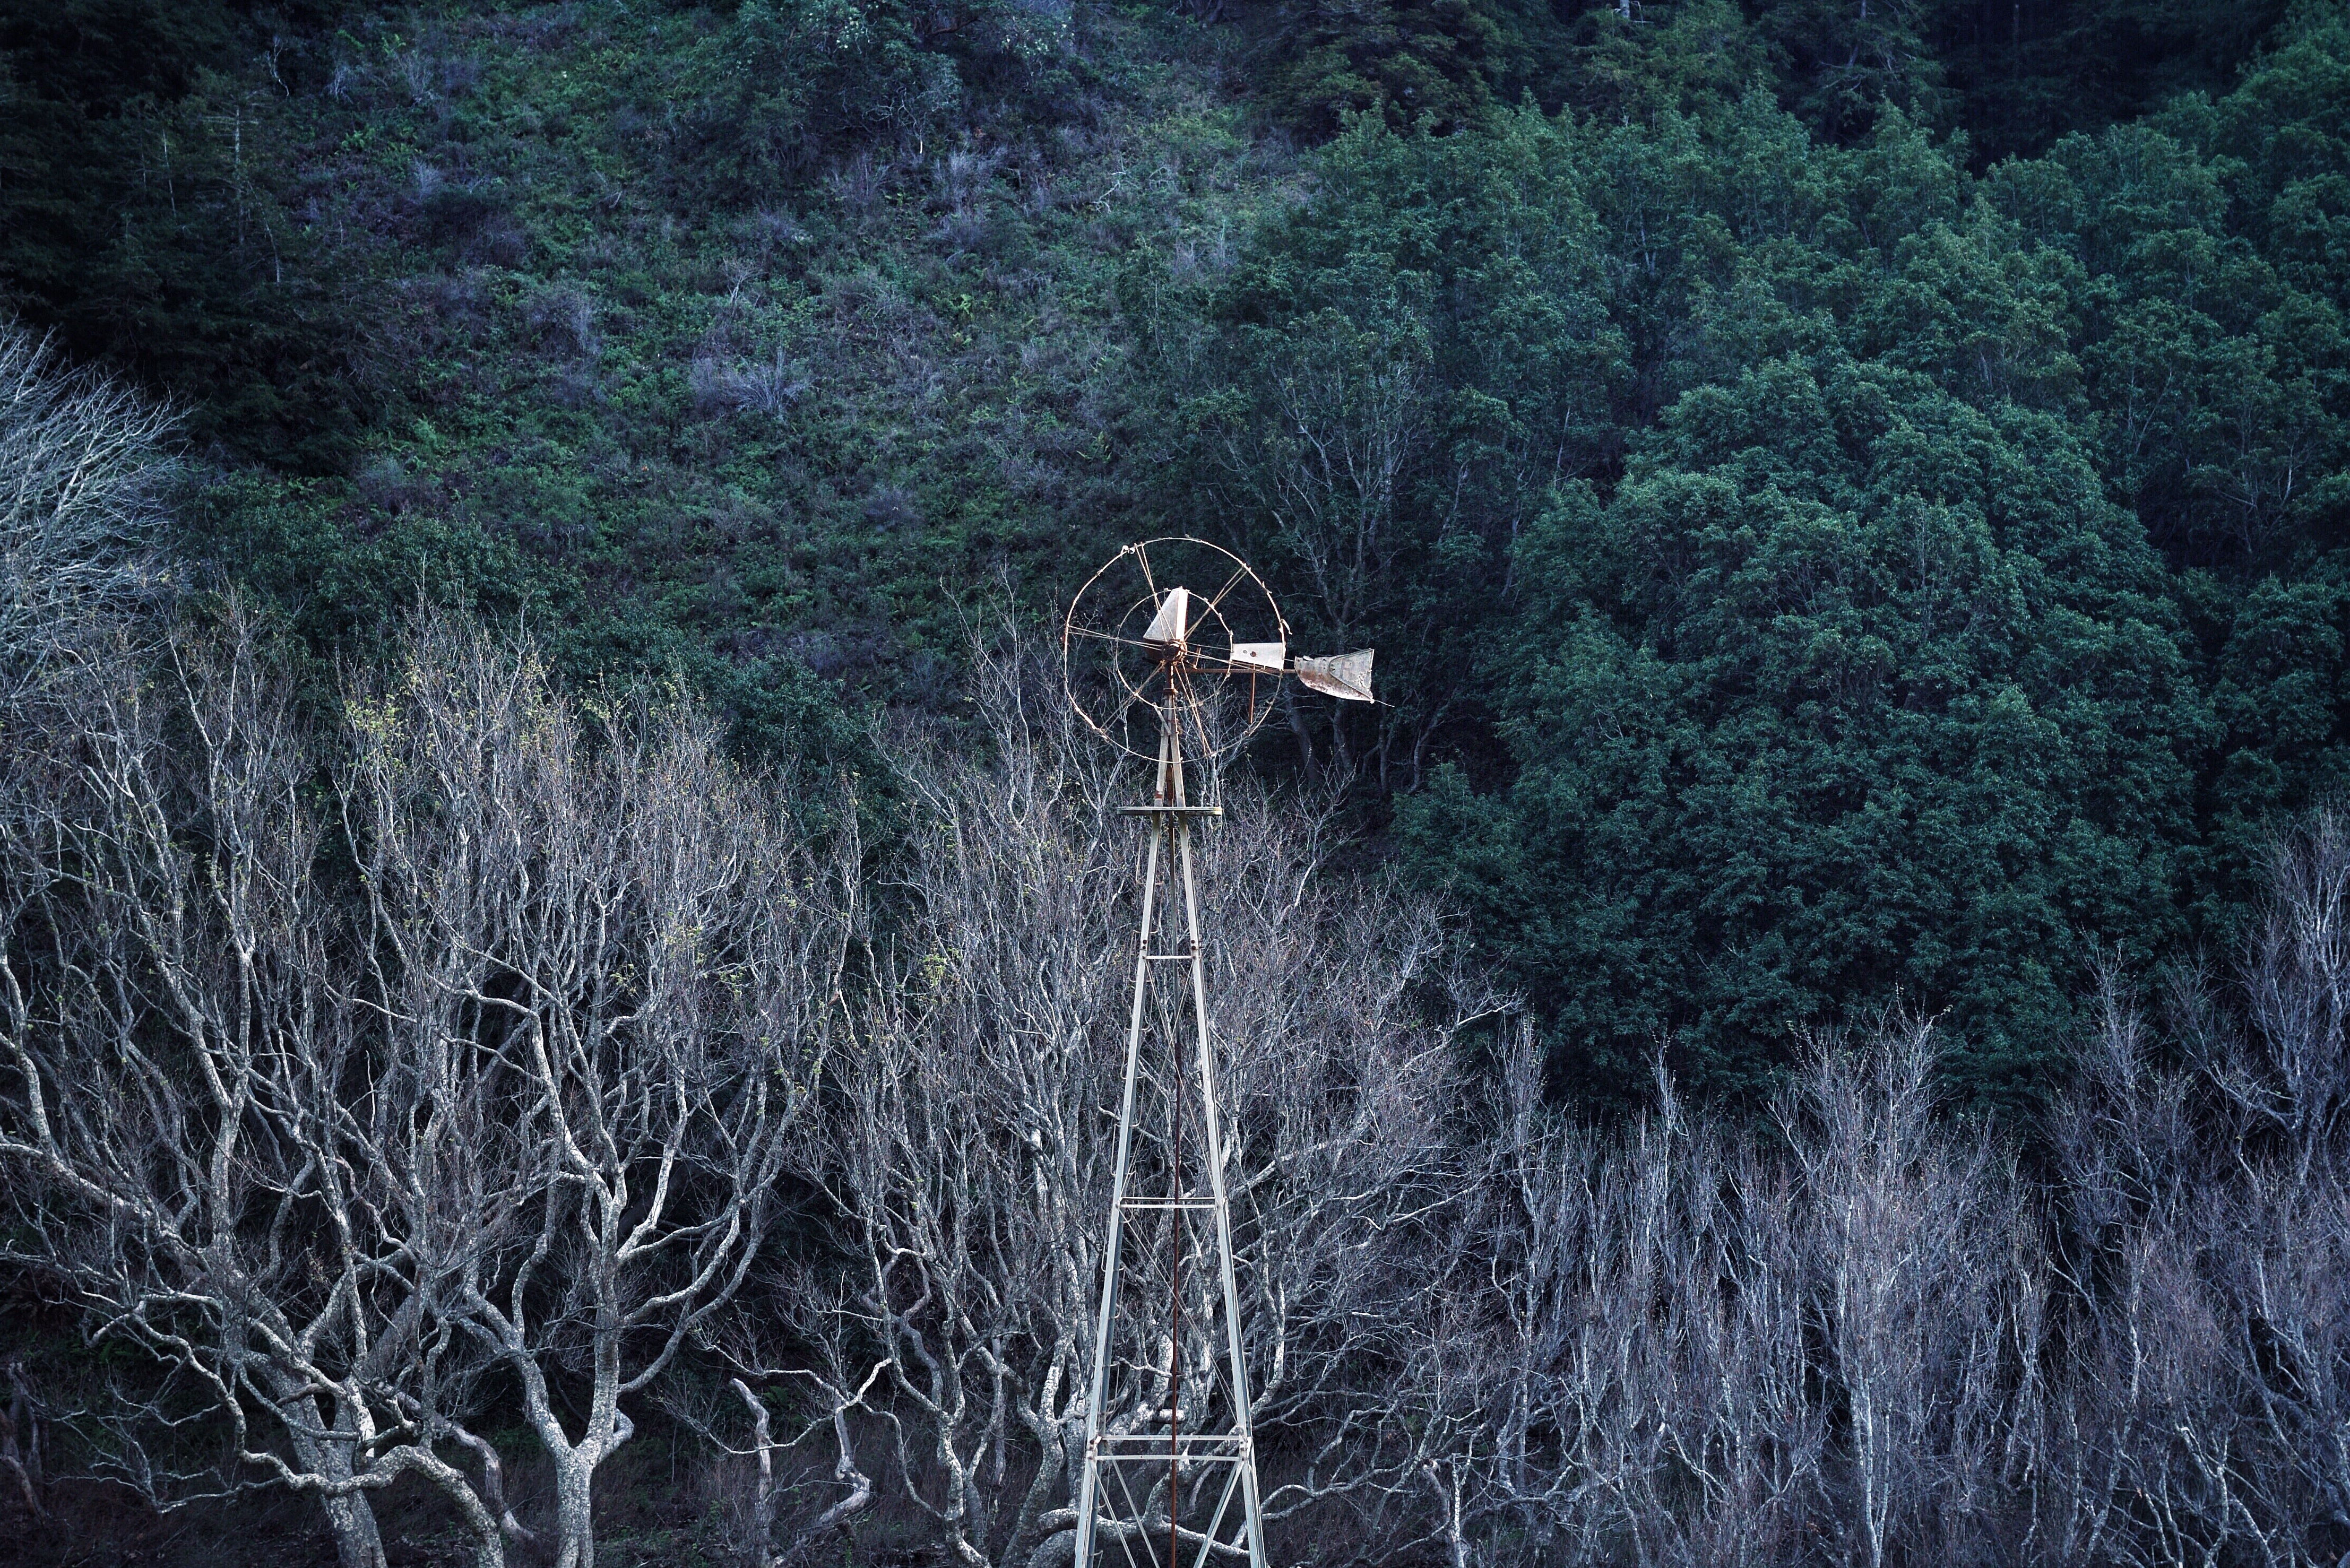
tree, nature, forest, branch, snow, winter, light, plant, frost, ice, darkness, atmospheric phenomenon, woody plant